Schouwen

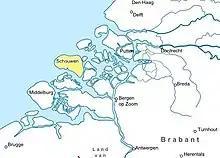
Location of Schouwen around 1350

Schouwen is the name of a former island of the Dutch province of Zeeland.